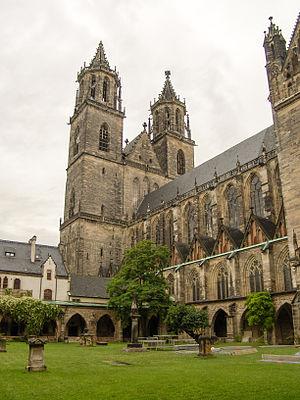
L'architecture gothique est un style architectural d'origine française qui s'est développé à partir de la seconde partie du Moyen Âge en Europe occidentale. Elle apparaît en Île-de-France et en Haute-Picardie au XIIᵉ siècle. Elle se diffuse rapidement au nord puis au sud de la Loire et en Europe jusqu'au milieu du XVIᵉ siècle et même jusqu'au XVIIᵉ siècle dans certains pays. L'esthétique gothique et ses techniques se perpétuent dans l'architecture française au-delà du XVIᵉ siècle, en pleine période classique, dans certains détails et modes de constructions. Enfin, un véritable renouveau apparaît avec la vague de l'historicisme du XIXᵉ siècle jusqu'au début du XXᵉ siècle. Le style a alors été qualifié de néo-gothique.